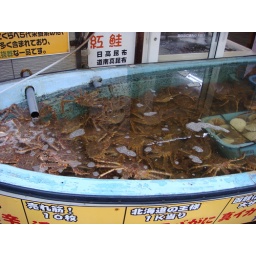
Every store in this neighborhood (near city hall) has a boat filled with water and tons of crabs